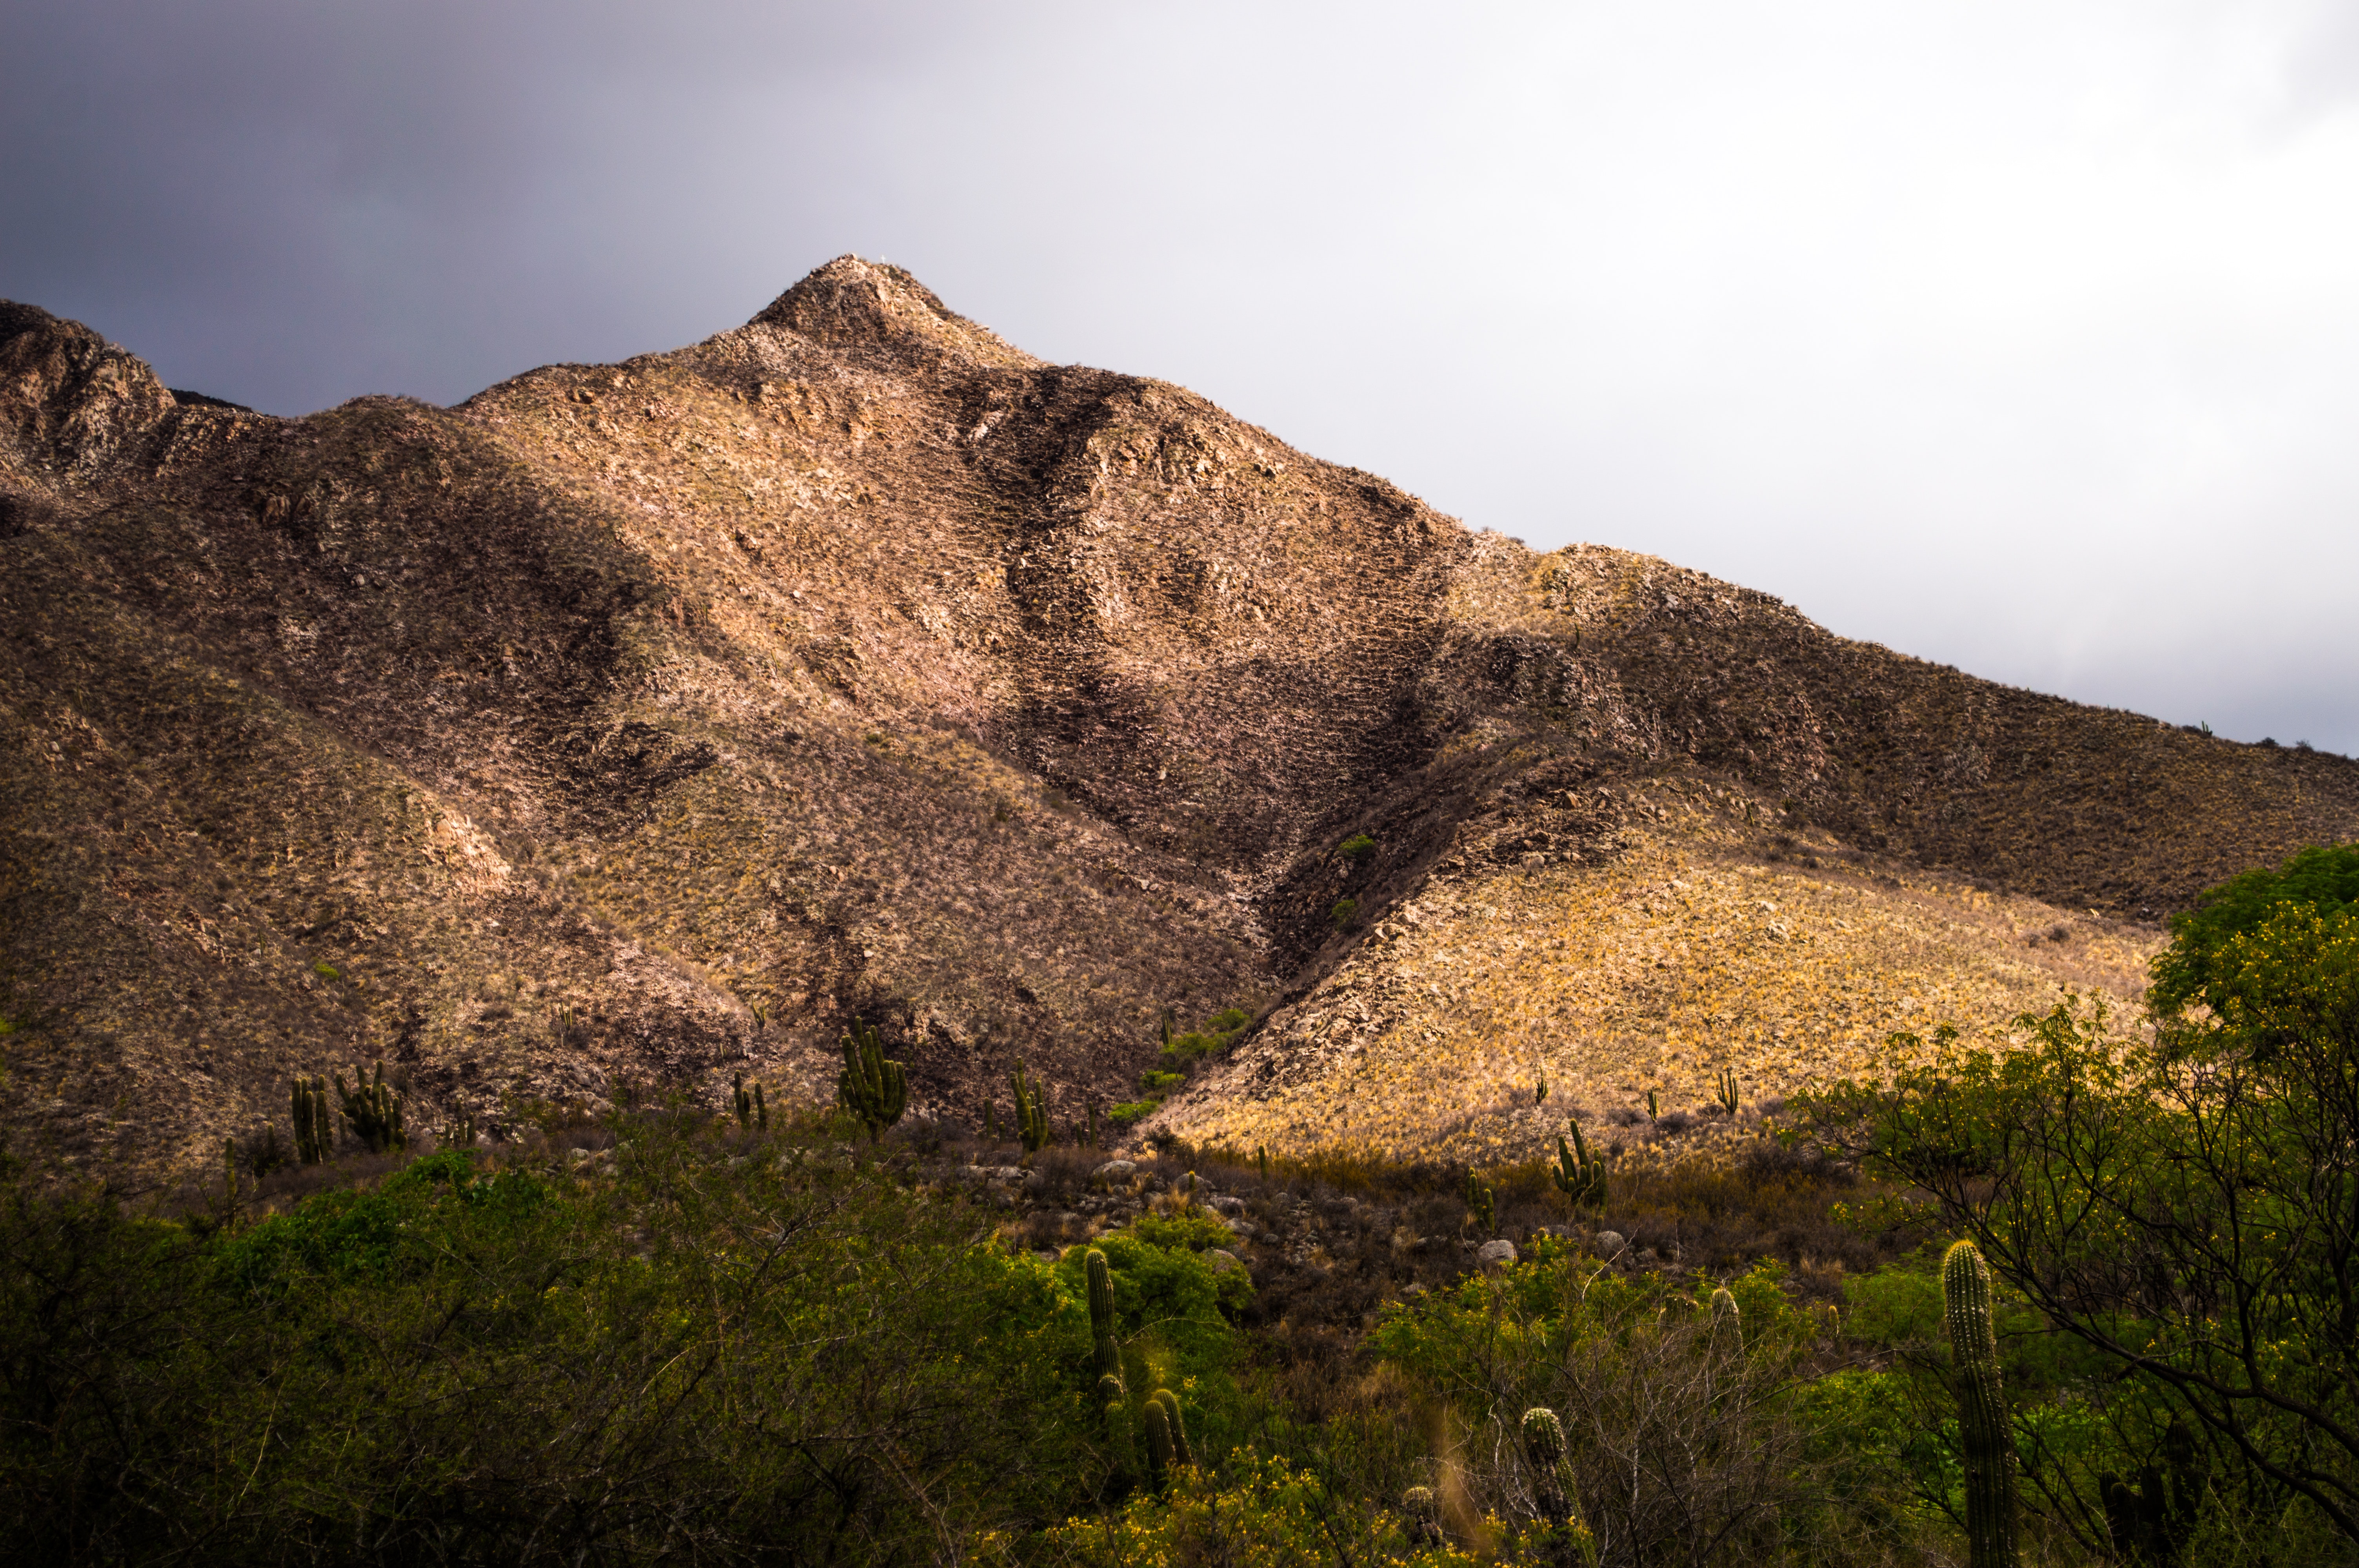
mountainous landforms, mountain, nature, hill, highland, natural landscape, wilderness, rock, sky, ridge, outcrop, hill station, geology, badlands, terrain, fell, landscape, tree, escarpment, formation, national park, mountain range, plant community, geological phenomenon, cliff, massif, cloud, bedrock, mount scenery, batholith, plateau, valley